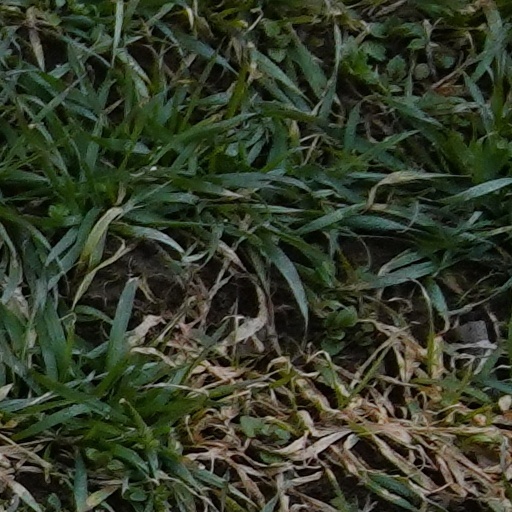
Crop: wheat